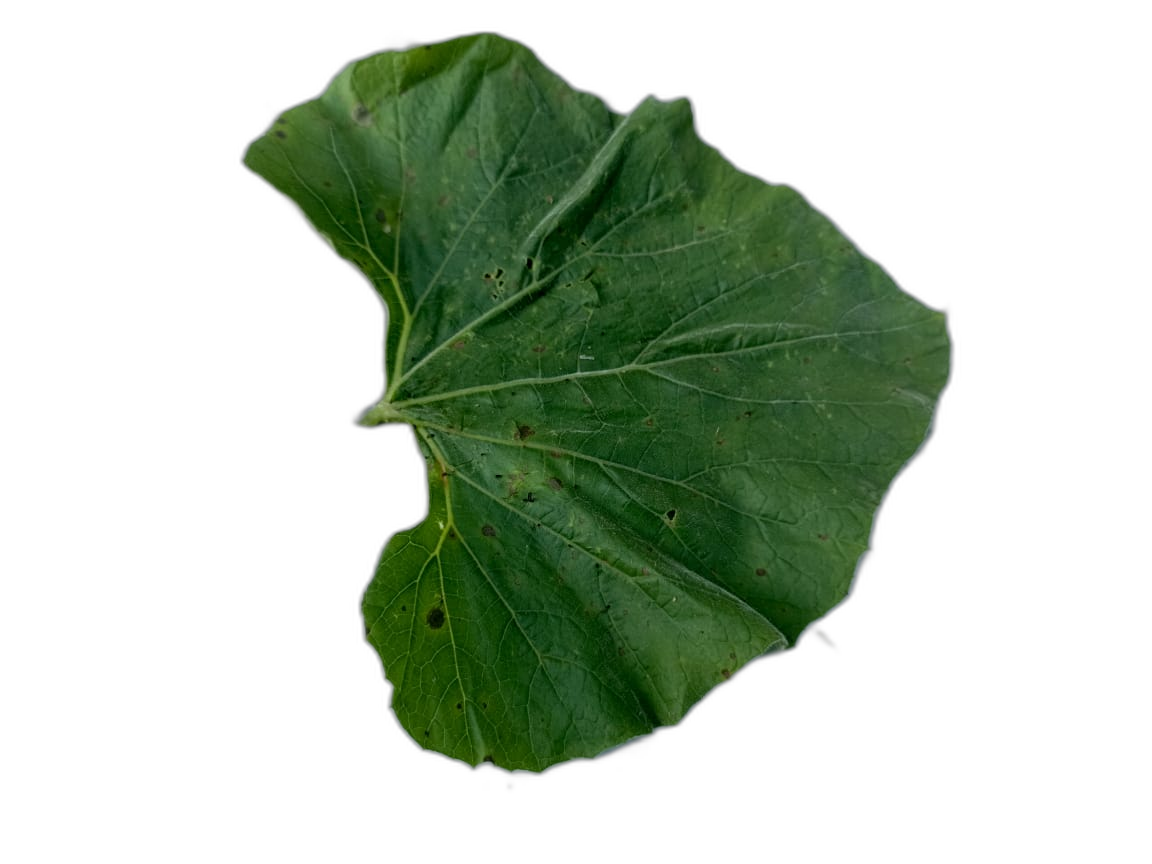
Crop: Bottle Gourd
Label: Early_Alternaria_Leaf_Blight